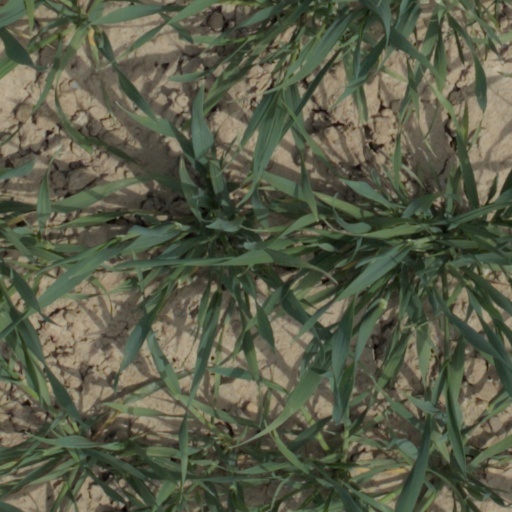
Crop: wheat